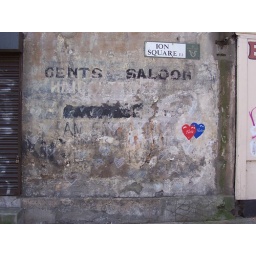
Ion Square wall with a few graffiti layers over the orginal sign